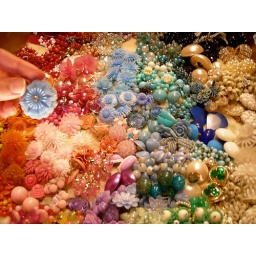
insane number of clipOns at flying duck in greenwich.